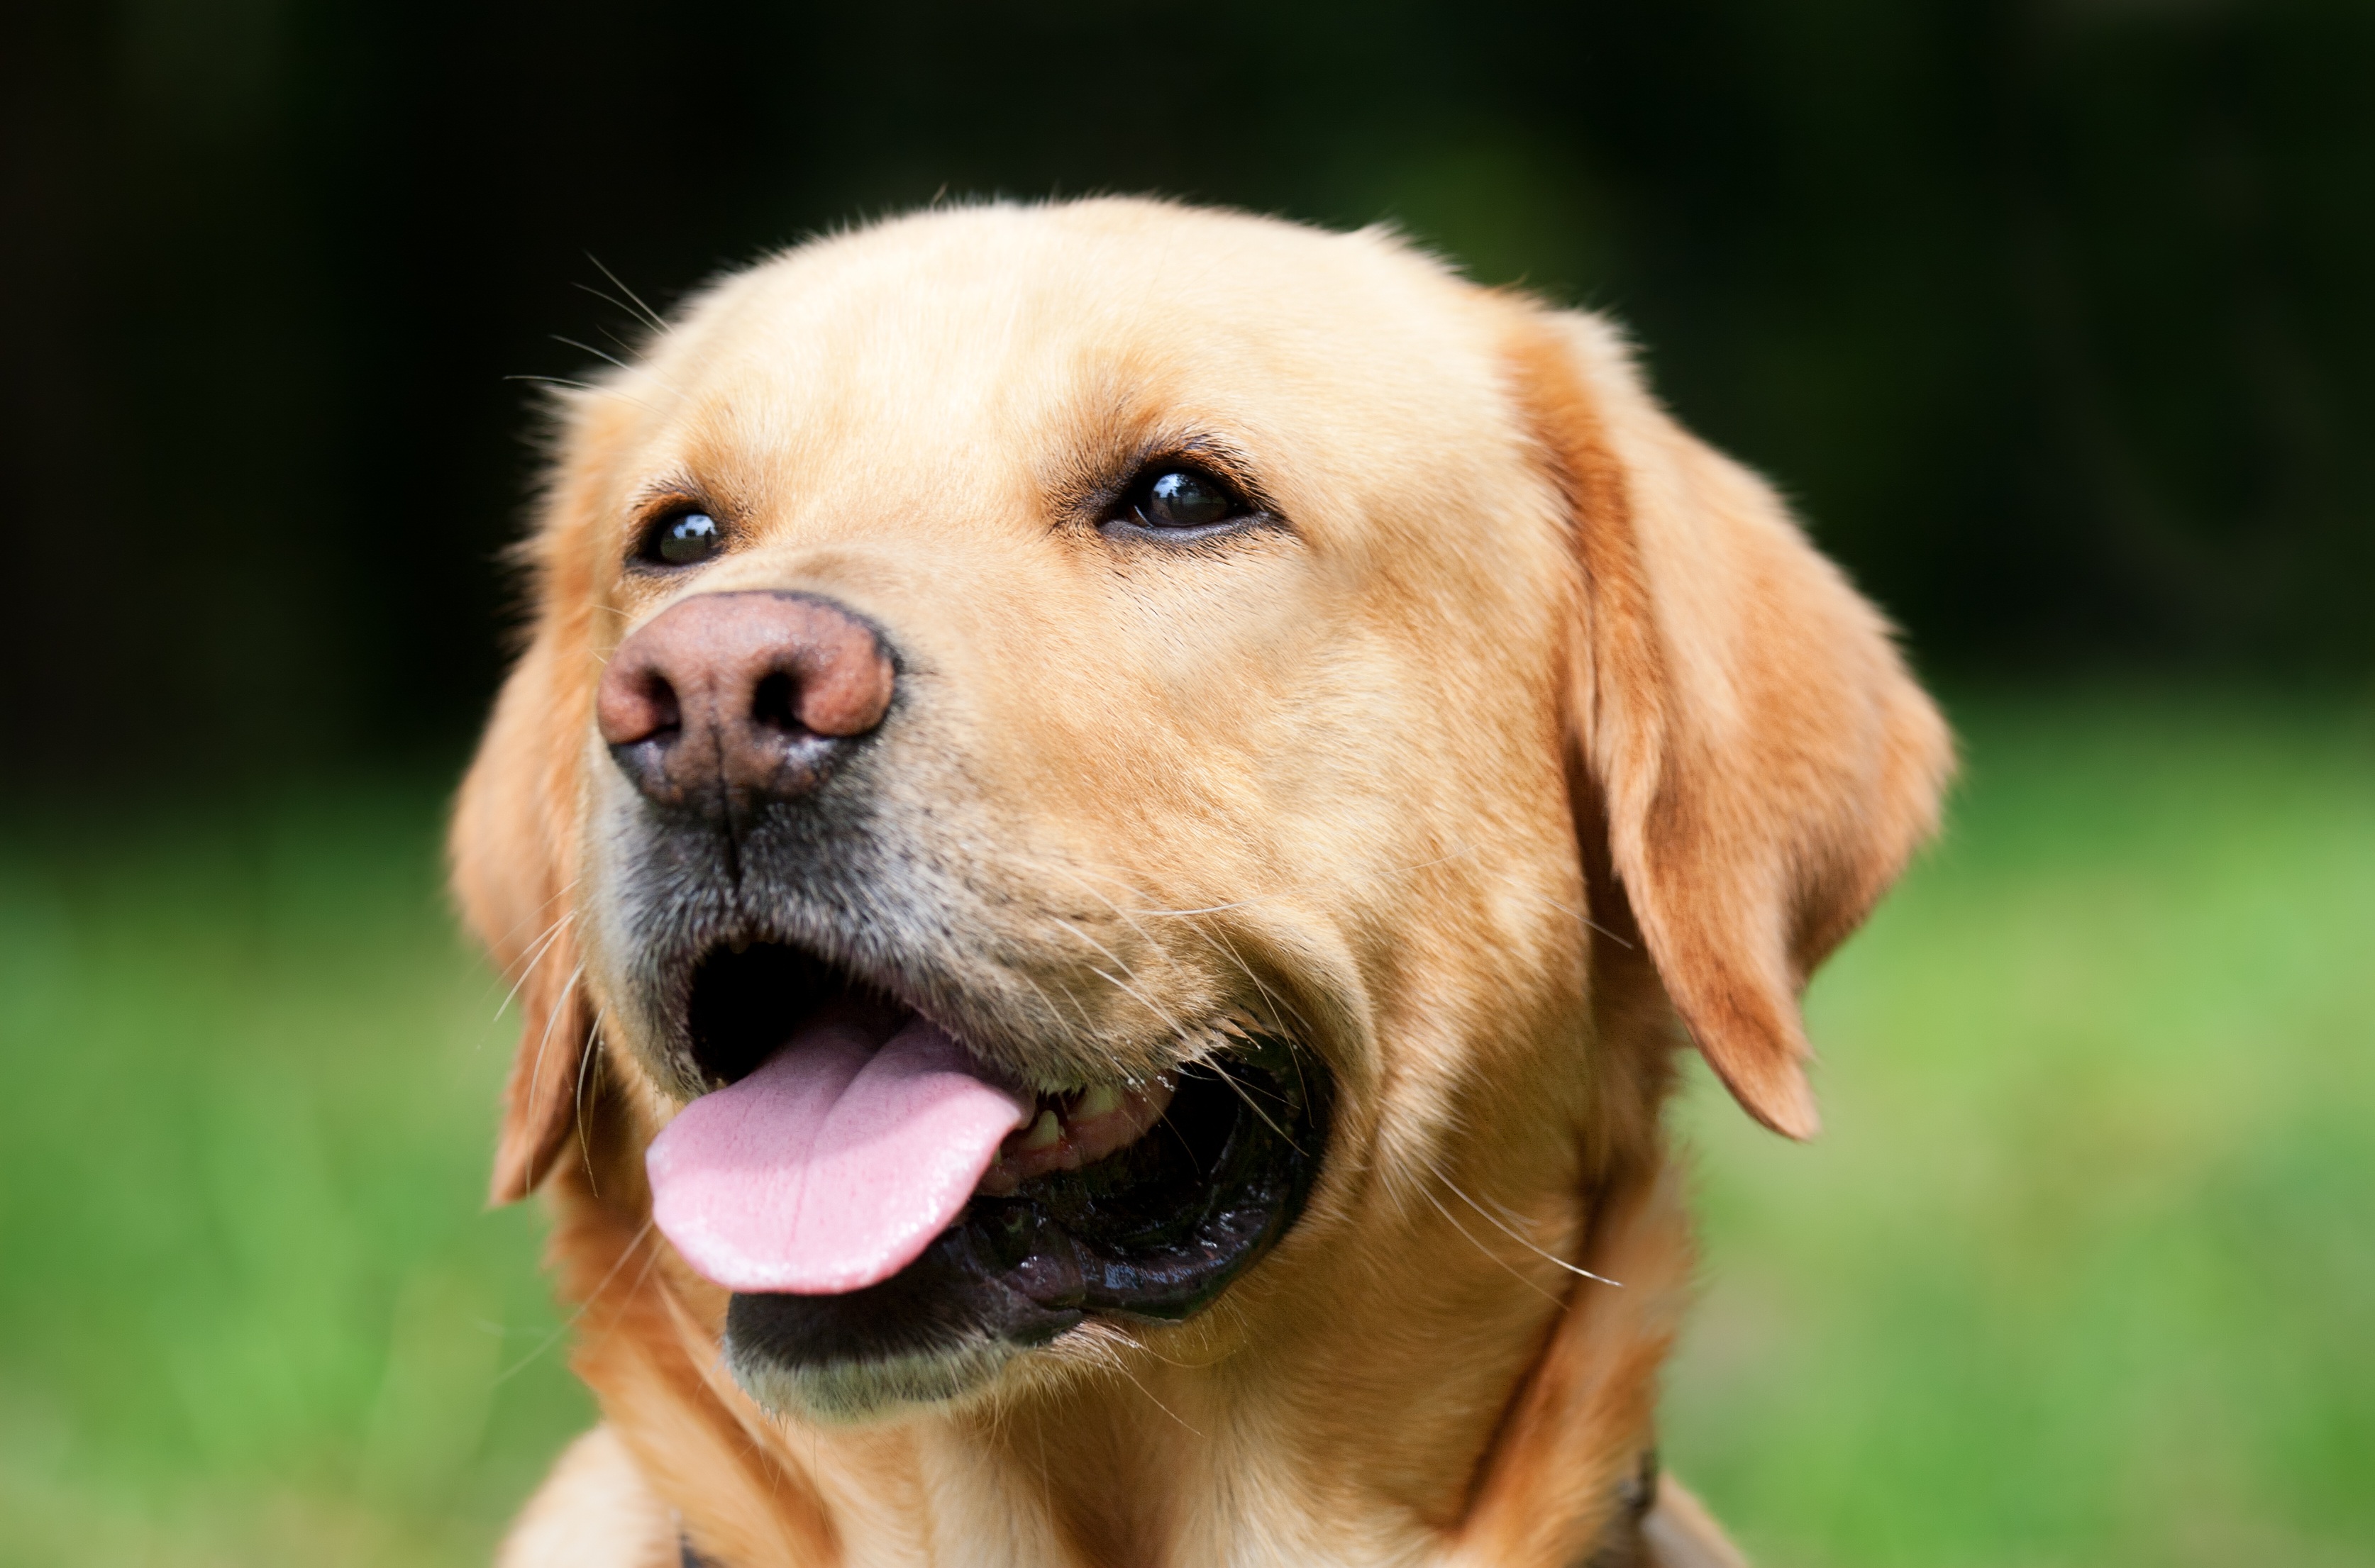
nature, puppy, dog, pet, mammal, nose, golden retriever, snout, vertebrate, labrador retriever, out, labrador, dog breed, dog head, retriever, purebred dog, light brown, hundeportrait, dog like mammal, carnivoran, nova scotia duck tolling retriever